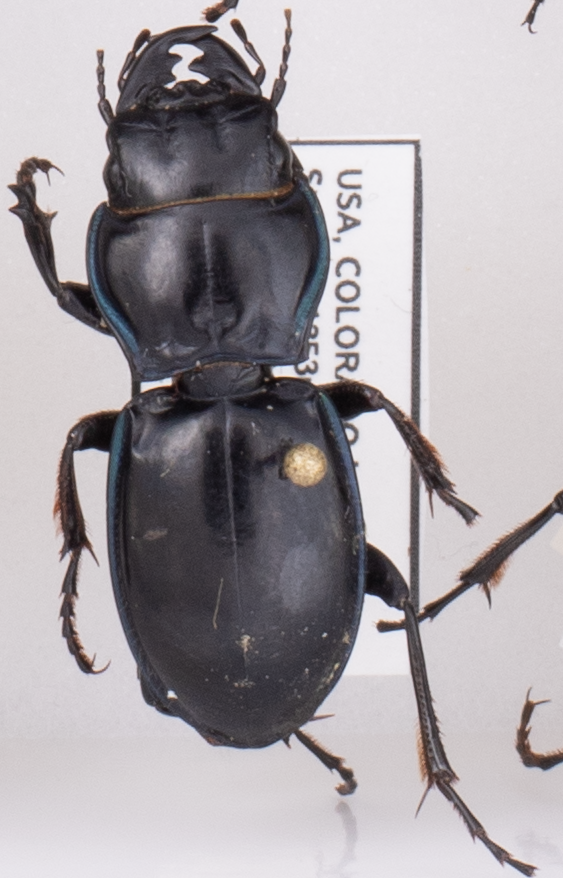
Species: Pasimachus elongatus
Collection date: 2022-06-29
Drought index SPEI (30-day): -0.71
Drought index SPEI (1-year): -2.09
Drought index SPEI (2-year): -2.09